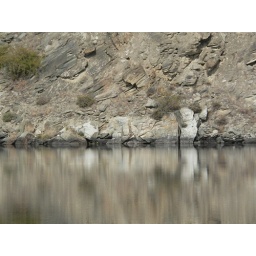
A Rock face in the the lake at Cromwell, grabbed this one because of the symmetry and the reflection in the water.